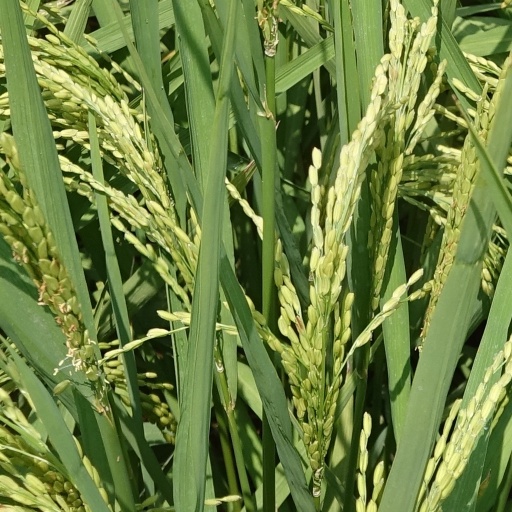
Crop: rice